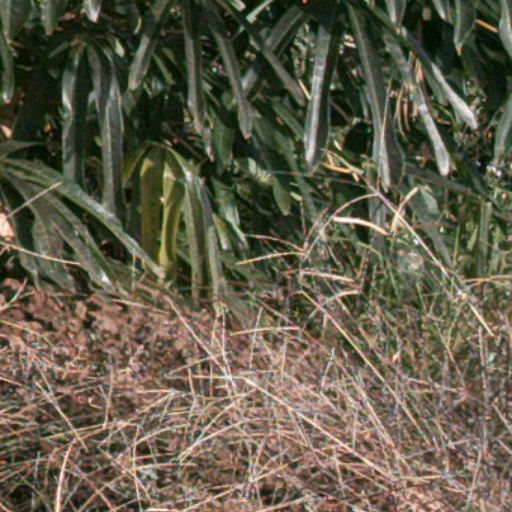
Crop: cassava